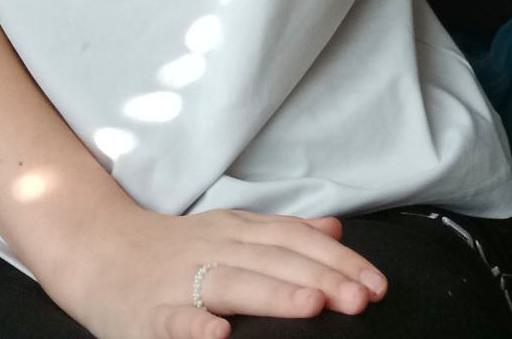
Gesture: no_gesture